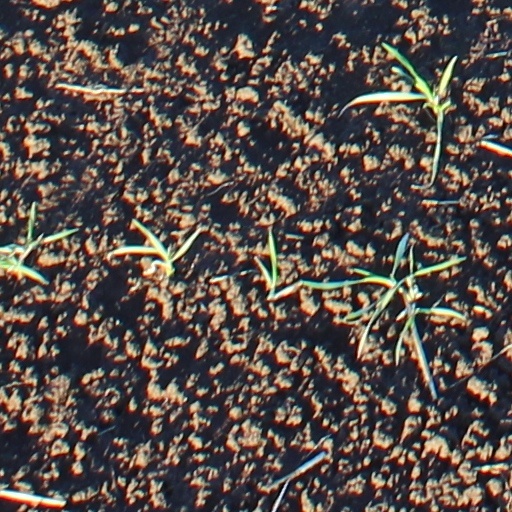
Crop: wheat